Caudron C.800

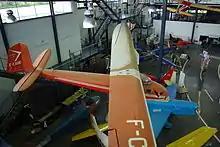

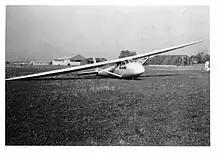
C800 on Lyon-Corbas (France) field circa 1950

After the liberation of France in 1944, the French government ordered 450 as part of an effort to revive French aviation, though this was later reduced to 248. Production of 300 began in 1945 at the Aire-sur-Adour factory of the Fouga company, by then part of SCAN. Most went to civil gliding clubs becoming, along with the Castel C.25S, the national standard two-seat trainer type until their replacement by the Wassmer WA 30 Bijave in the early 1960s. It remained an important club stalwart for twenty years after its introduction. Some were operated by the French Air Force and Aéronavale.